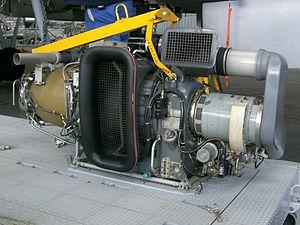
Le Breguet Br 1150 Atlantic est un avion de patrouille maritime, conçu par Breguet Aviation et produit par la SECBAT, société européenne de construction du Breguet Atlantic. Il est commercialisé à partir de 1971 par la société Avions Marcel Dassault-Breguet Aviation devenue en 1990 Dassault Aviation. Il a été construit en 115 exemplaires dans deux versions et mis en service par cinq pays.